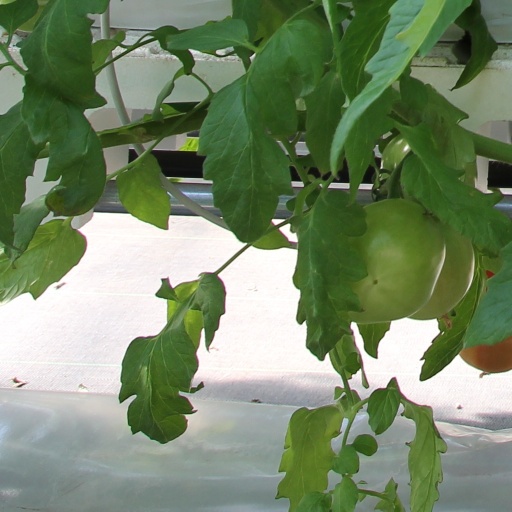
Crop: tomato